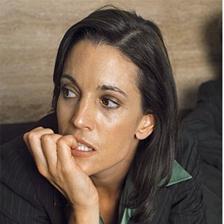
Image emotion (VAD): valence: -0.2, arousal: 0.0, dominance: -0.4
Candidate emotion words:
guarded — valence: 0.516, arousal: 0.372, dominance: 0.0
insecure — valence: -0.772, arousal: 0.076, dominance: -0.736
preoccupied — valence: -0.47, arousal: 0.4, dominance: -0.53
reflective — valence: 0.312, arousal: -0.416, dominance: 0.47
Best matching emotion: preoccupied